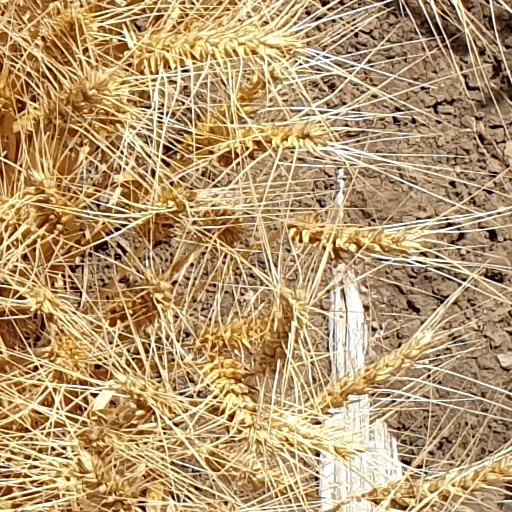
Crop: wheat